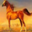
Label: horse